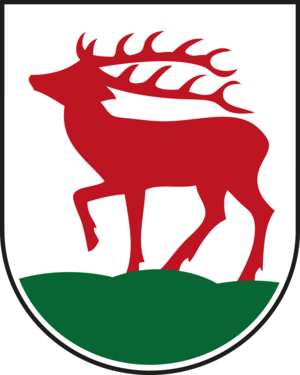
Herzberg (Elster)
Coat of arms of Herzberg
Herzberg (Elster) er administrationsby i landkreis Elbe-Elster i den tyske delstat Brandenburg.